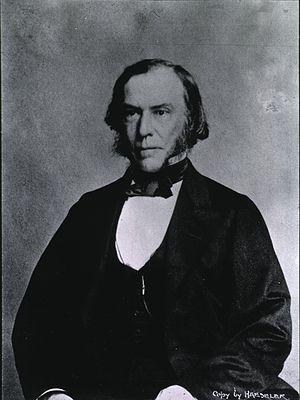
Charles-Édouard Brown-Séquard, né le 8 avril 1817 à Port-Louis et mort le 2 avril 1894 à Sceaux, est un physiologiste et neurologue français, né sujet de l'Empire britannique.